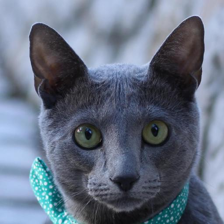
Label: animals